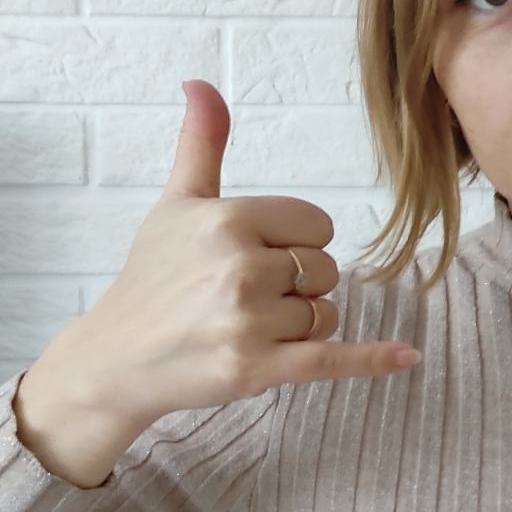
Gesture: call